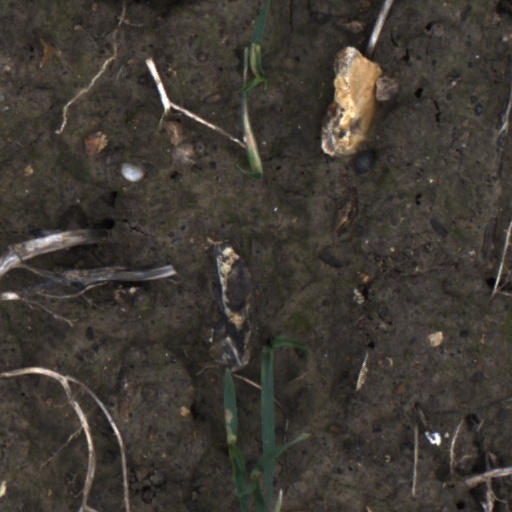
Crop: wheat